Gail Kubik

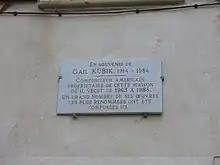
In memory of Gail Kubik, American composer who lived in Venasque, France, from 1963 until 1983

Gail Thompson Kubik (September 5, 1914 – July 20, 1984) was an American composer, music director, violinist, and teacher.